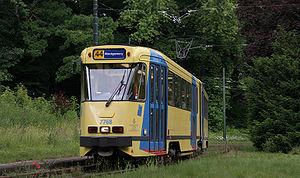
La ligne 44 du tramway de Bruxelles est une ligne du tramway de Bruxelles créée le 19 avril 1968, qui relie Montgomery à Tervuren Station. Elle relie, comme la ligne 39 avec laquelle elle est en cadence, l'est du centre-ville à l'Est de la périphérie bruxelloise. La ligne possède un tronçon dans la forêt de Soignes.